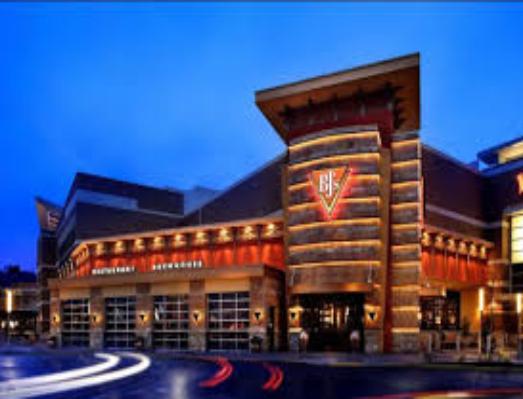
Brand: BJ's Restaurant
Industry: Others